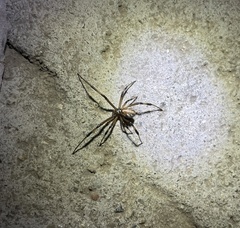
Species: Lactrodectus_hesperus